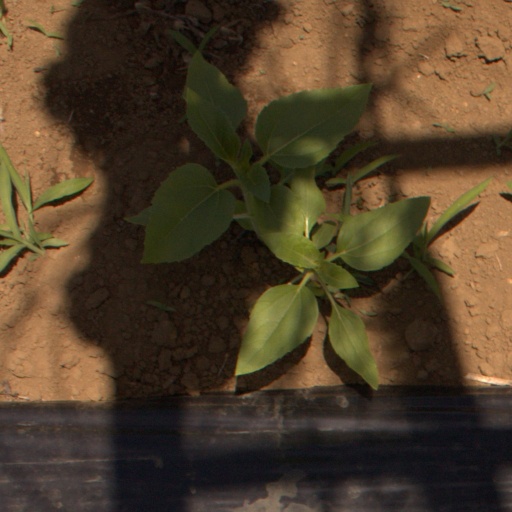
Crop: Jerusalem artichoke